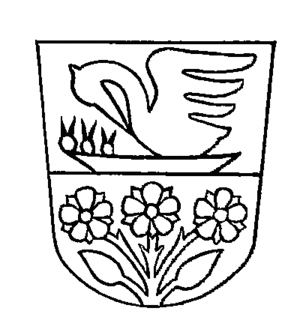
Cappelen (slægt) / Slægtsvåbenet
Cappelen skjold stilisert og tegnet for «Norske slektsvåpen» (1969)
"Cappelen er en norsk patricierslægt som antagelig har sit navn fra landsbyen og sognet Cappeln, ca. 30 km. fra byen Wildeshausen i Niedersachsen i Tyskland. Navnet stammer fra et tidligere kapel på stedet, som i middelalderen findes betegnet som ""Cappelen"". I Wildeshausen er slægten kendt som håndværkere, rådmænd og medlemmer af byrådet fra 1400-tallet. Borgmester i Wildeshausen Dietrich von Cappelen døde 1632, mens han var taget som gidsel af svenske tropper. Han var far til Johan von Cappelen som indvandrede til Norge i 1653, blev gift med en norsk kvinde, arbejdede ved flere jernværker, købte flere ejendomme og endte som foged i Lier.